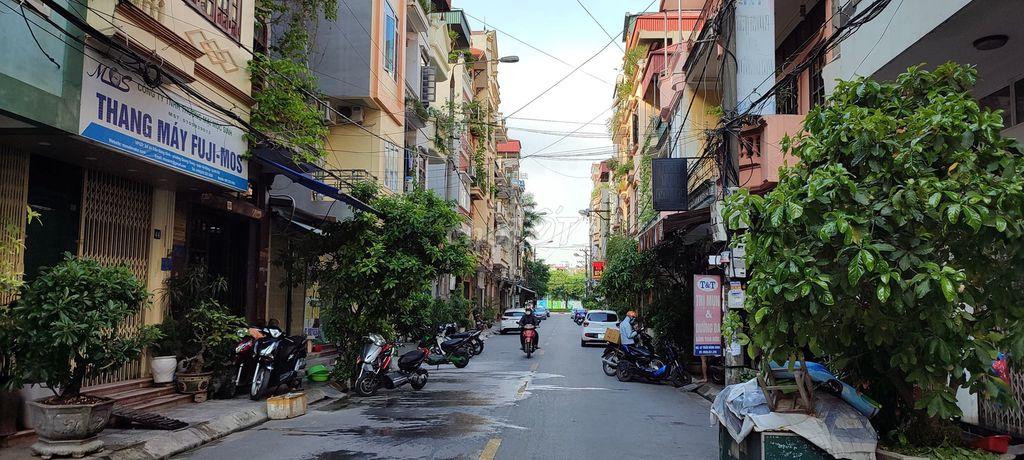
khu phố này đang trong trạng thái vắng vẻ